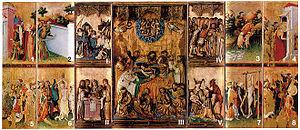
Le Retable de Liesborn est un retable datant de 1465 qui ornait le maître-autel de l’église de l'abbaye bénédictine de Liesborn. Il a donné son nom au peintre inconnu qui l'a créé, appelé le Maître de Liesborn. Les panneaux ont depuis été dispersés et même découpés pour certains. Deux panneaux intacts se trouvent à la National Gallery, à Londres.
Le Maître westphalien de 1473 est le nom de convention d'un artiste travaillant en Westphalie dans la deuxième moitié du XVᵉ siècle et à Lübeck au début du XVIᵉ siècle. Le maitre a reçu ce nom d'après le retable dit retable d'Anne et ou retable de la Parenté de la Wiesenkirche à Soest en Allemagne, une œuvre de jeunesse du maître datée de 1473. Comme le note Martens, l'adjectif « westphalien » est ajouté au nom de convention pour distinguer ce peintre du Maître brugeois de 1473, auteur du triptyque de Jean de Witte.
Maître Francke est un moine dominicain et peintre de retables, représentatif du style gothique international du début du XVᵉ siècle en Allemagne. Il est né vers 1380 dans la région de la Rhénanie inférieure ou dans la province hollandaise de la Gueldre, à Zutphen, et est mort vers 1440, vraisemblablement à Hambourg, où son activité est documentée à la fin de sa carrière.